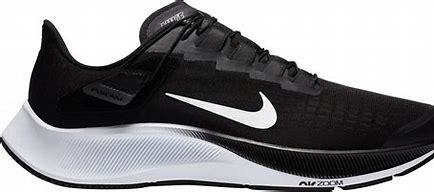
Brand: Nike
Model: Air Zoom Pegasus 37 Flyease